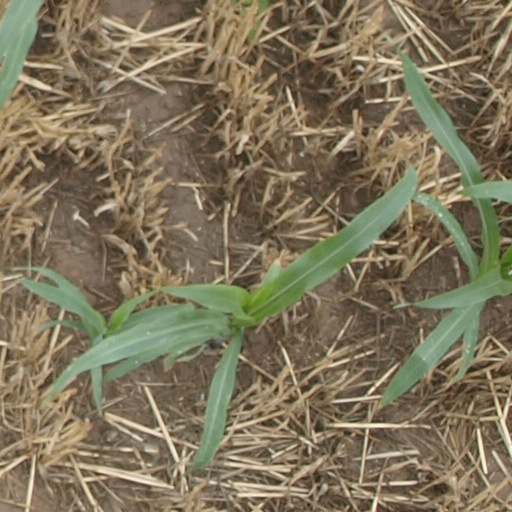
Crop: maize; corn